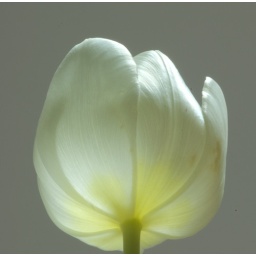
Backlit by available window light through frosted glass